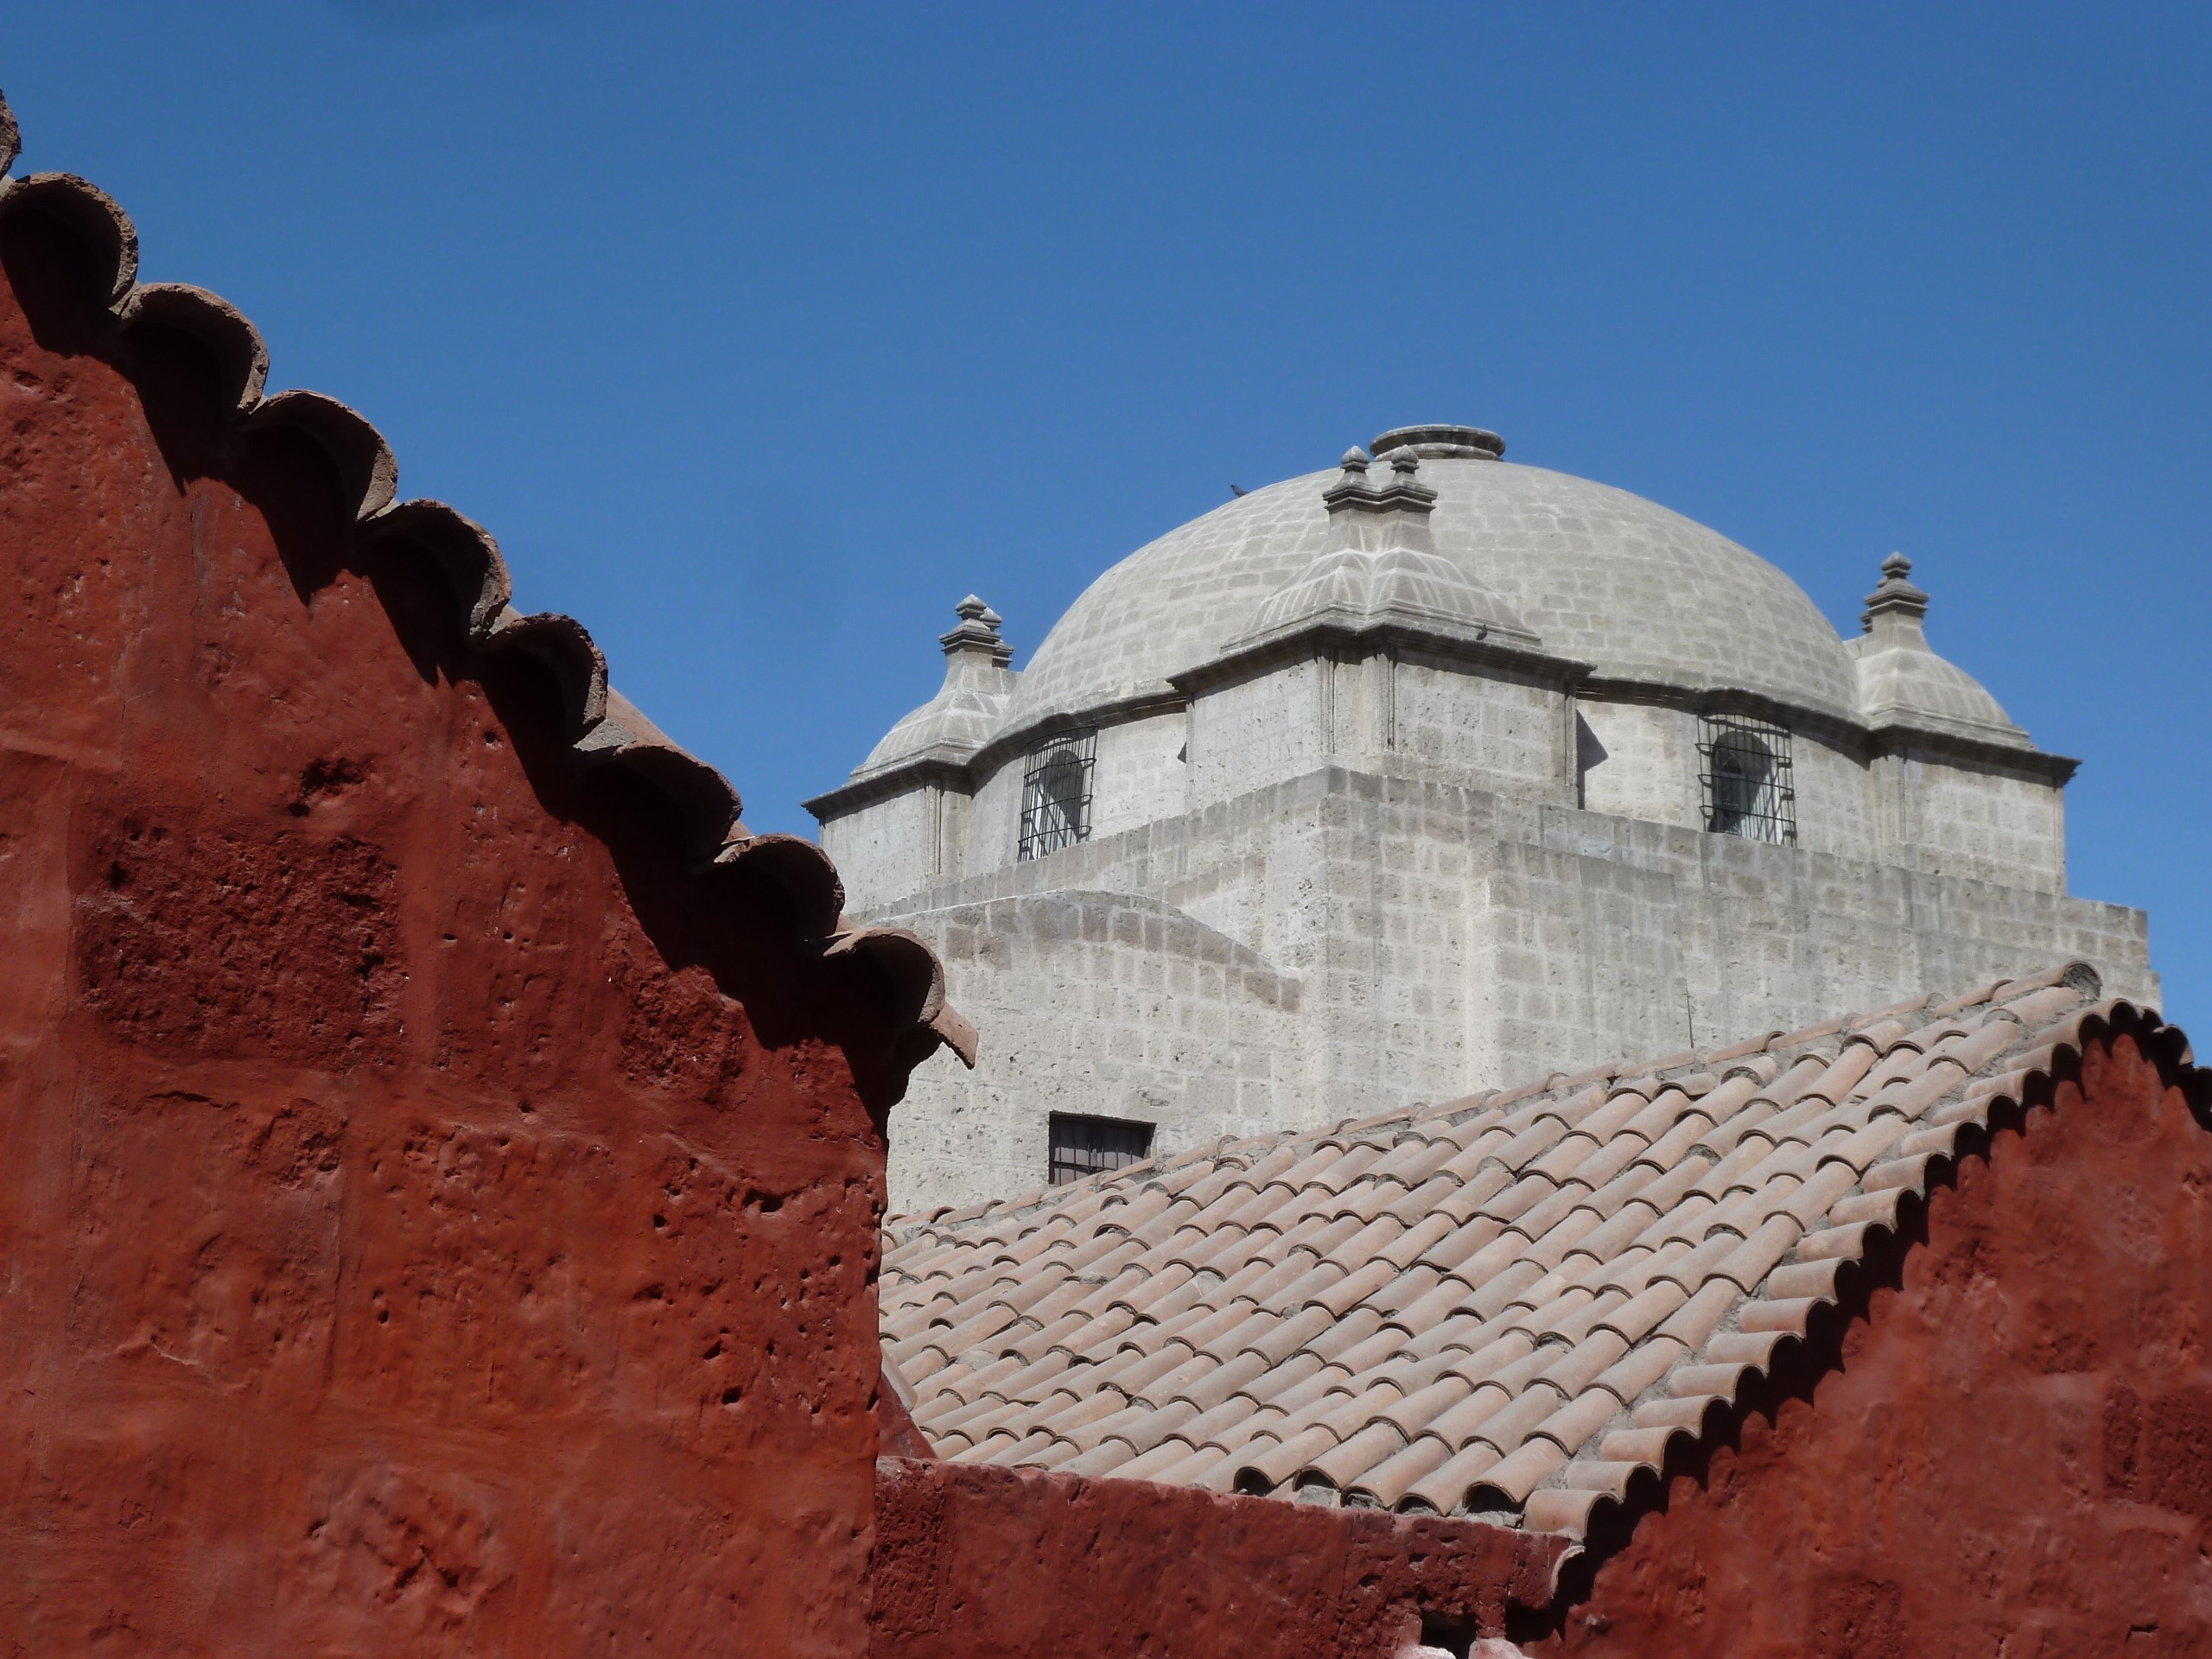
rock, building, wall, monument, landmark, fortification, place of worship, peru, temple, ruins, monastery, arequipa, ancient history